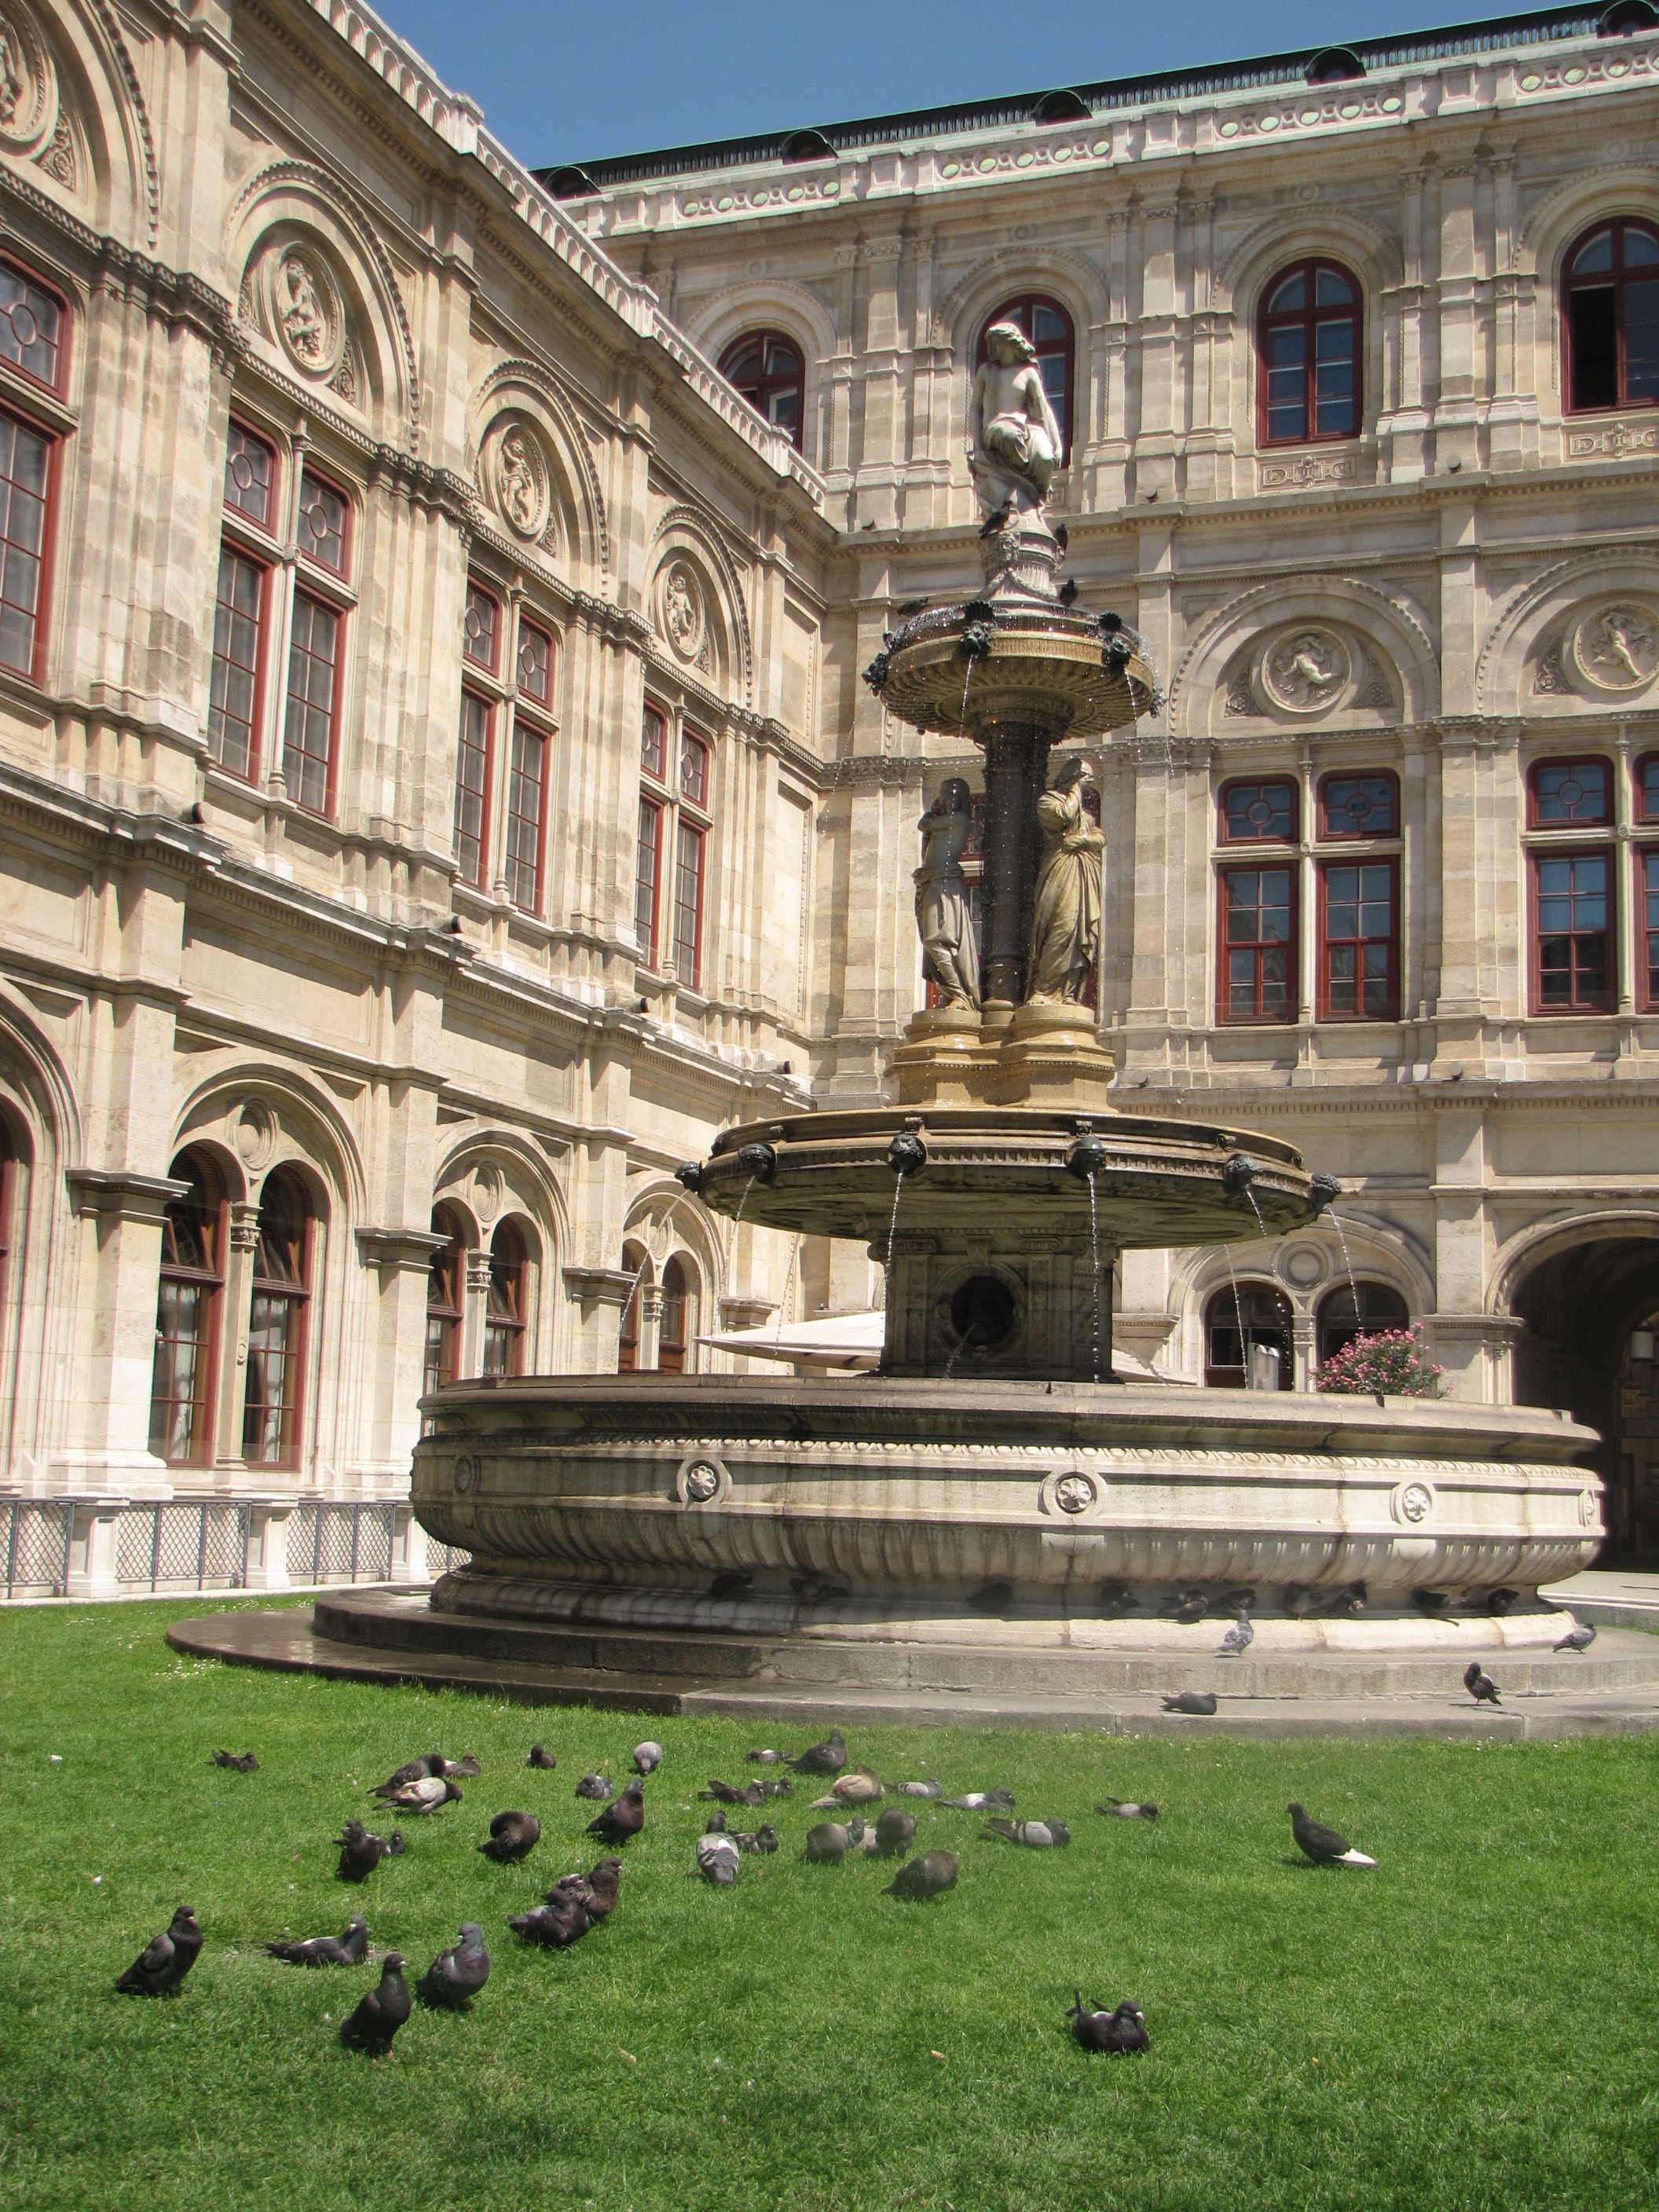
architecture, mansion, building, chateau, palace, travel, europe, traveler, landmark, facade, ride, tourism, trip, world, pigeons, courtyard, source, monastery, town square, estate, stately home, ancient history